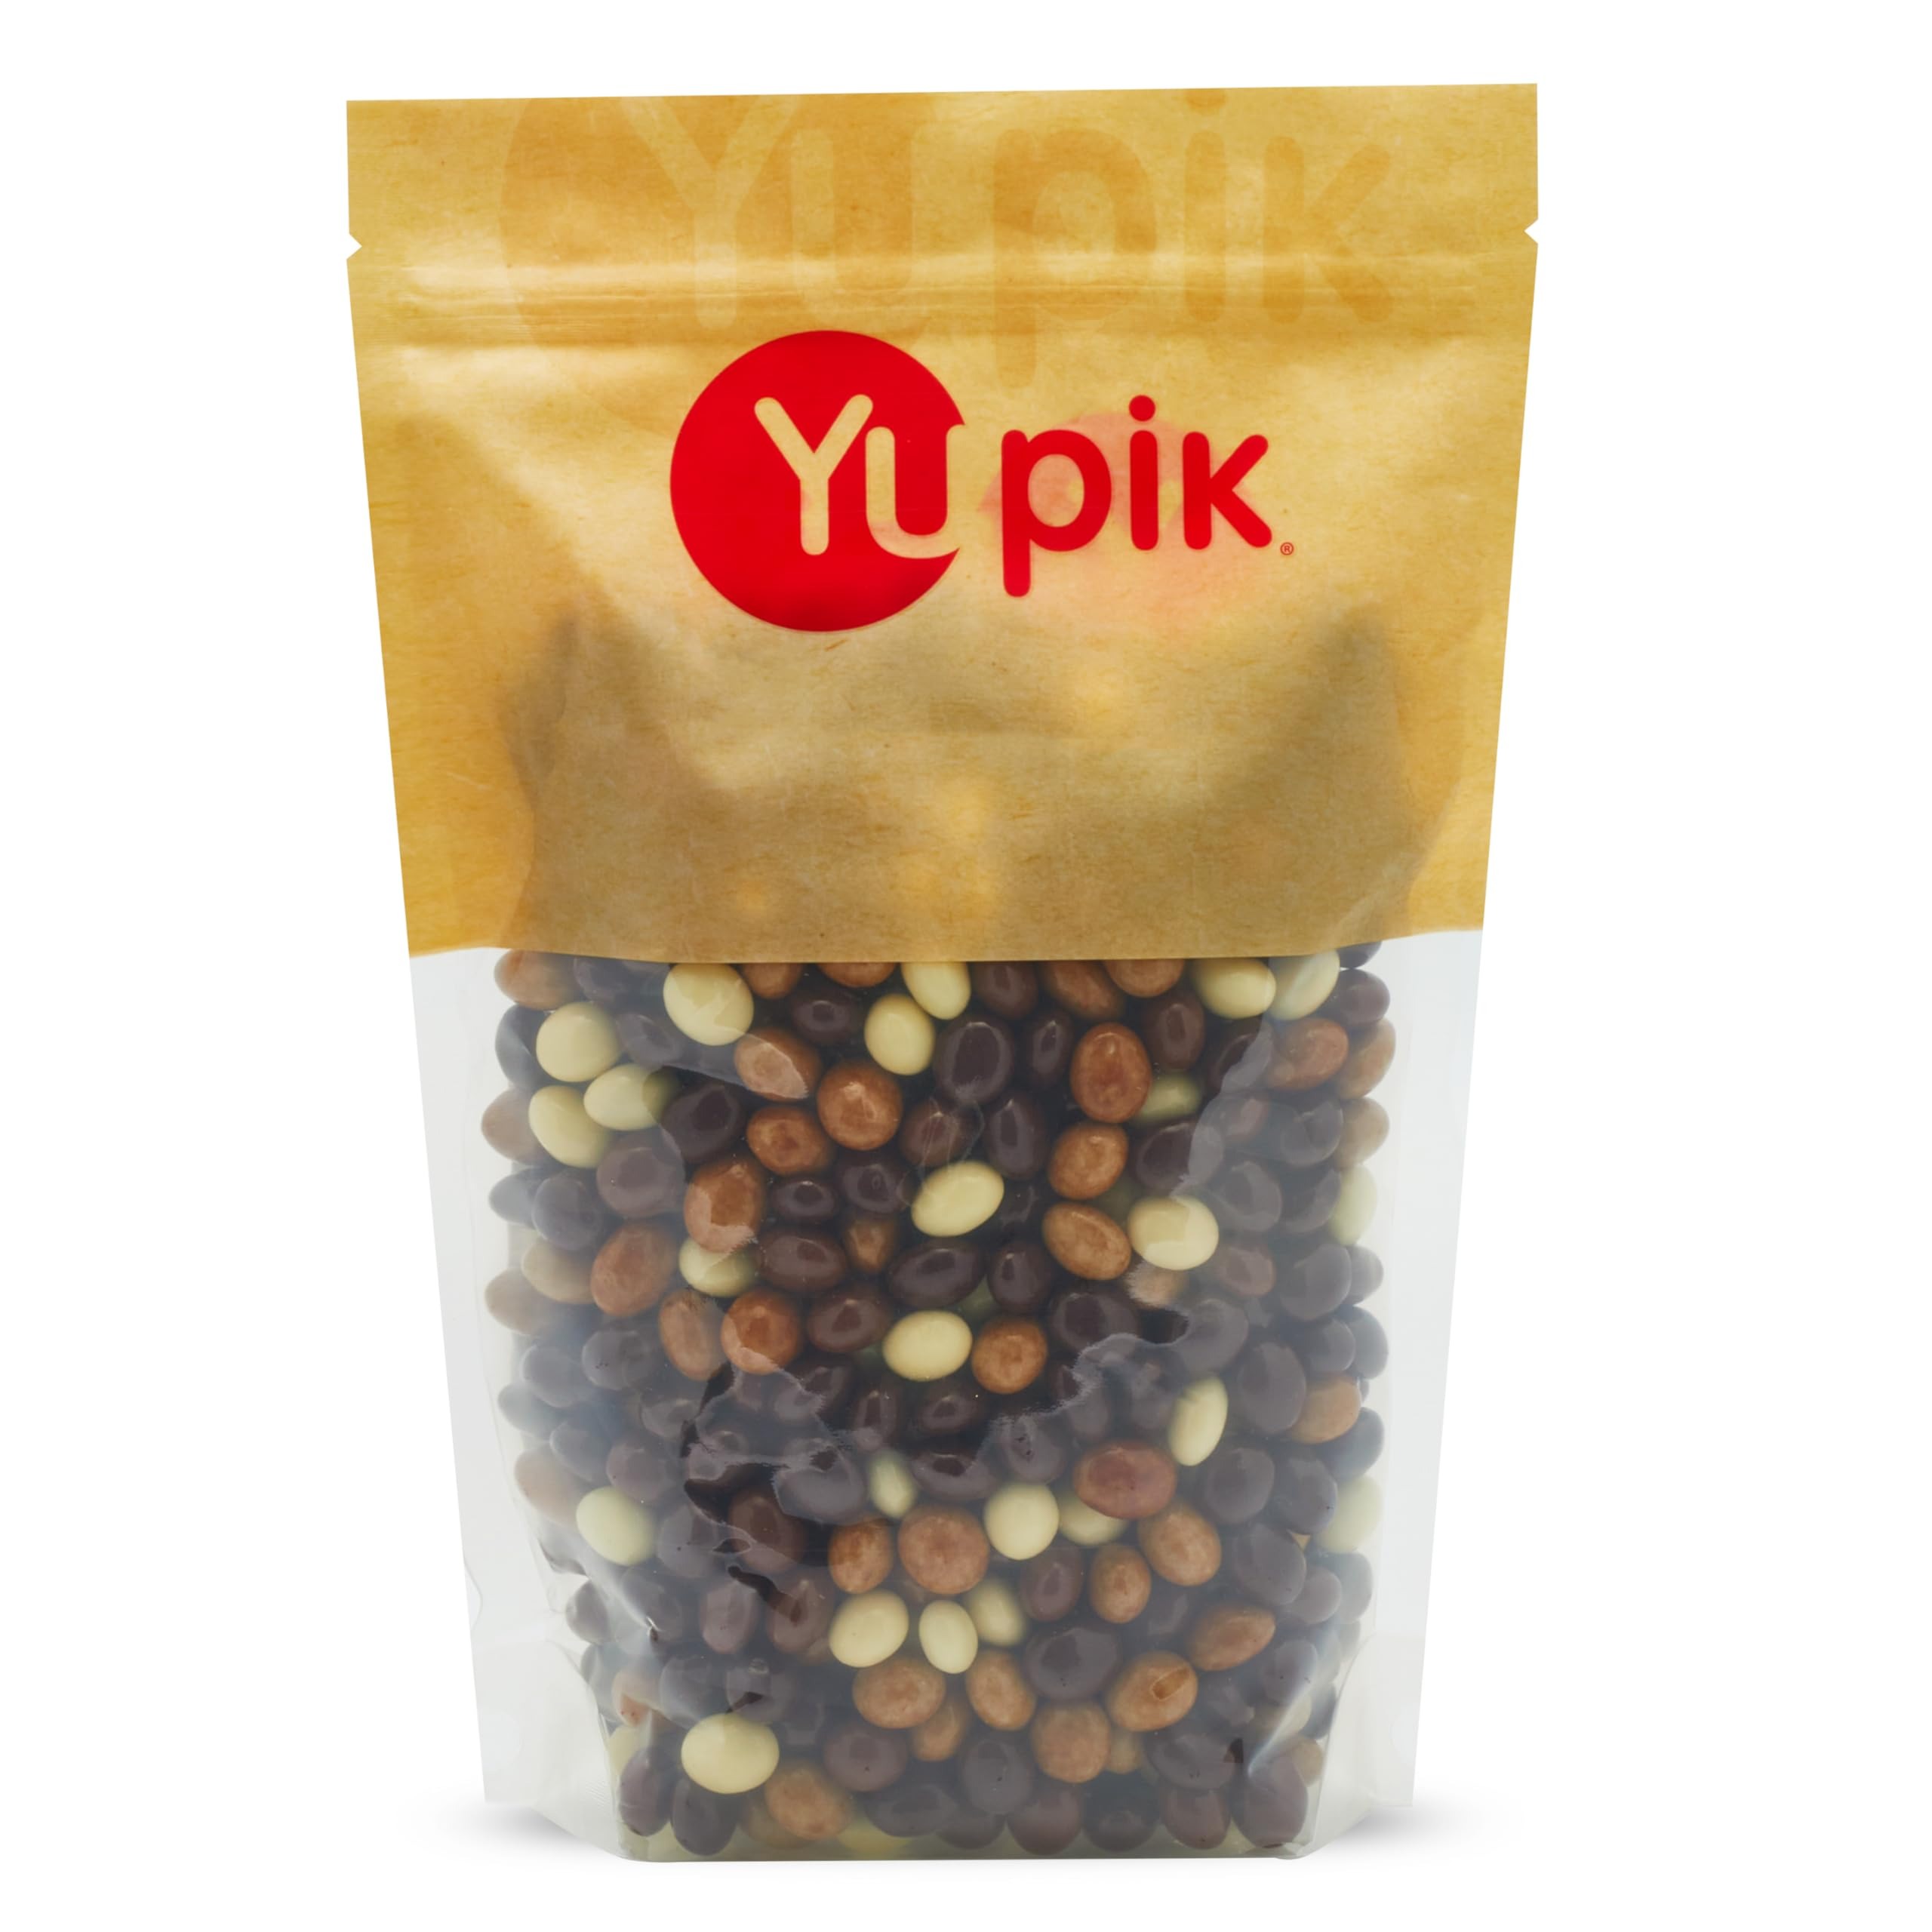
Item Name: Yupik Triple Chocolate Espresso Coffee Beans, 2.2 lb (35.2 oz), Coffee Beans Covered in Milk Chocolate, White Chocolate & Dark Chocolate, Smooth & Crunchy, Sweet Snacks, Ideal for Topping & Baking
Bullet Point 1: Bite-sized
Bullet Point 2: Ideal for snacking, parties, gifting and Halloween treats
Bullet Point 3: A rich combination of coffee beans and chocolate
Bullet Point 4: Keep cool and dry
Value: 35.2
Unit: Ounce

Price: 66.73